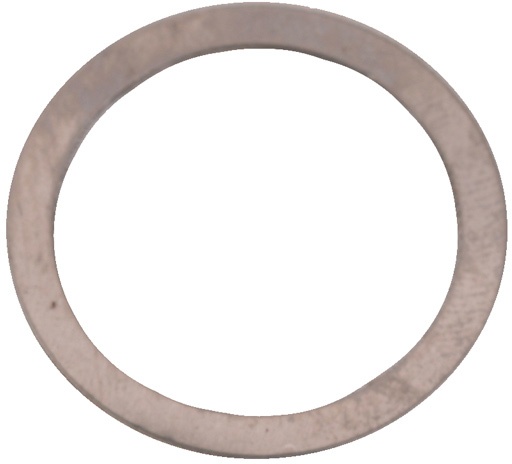
SHIM .010 FOR SPINDLE NUT - REPLACES JD # N110223
Interchange 9920,9960,9996,BHC0223,ST110223, Net Weight (lbs) 0.01 Brand PickSmart Make Type Model John Deere Cotton Picker 7660 John Deere Cotton Picker 7760 John Deere Cotton Picker 9935 John Deere Cotton Picker 9960 In-Line John Deere Cotton Picker 9965 In-Line John Deere Cotton Picker 9970 John Deere Cotton Picker 9976 John Deere Cotton Picker 9986 John Deere Cotton Picker 9996 John Deere Cotton Picker CP20 John Deere Cotton Picker CP690 John Deere Cotton Picker Pro-12 John Deere Cotton Picker Pro-16
Brand: SMA
Category: Business & Industrial > Heavy Machinery > Harvesters > Cotton Harvesters